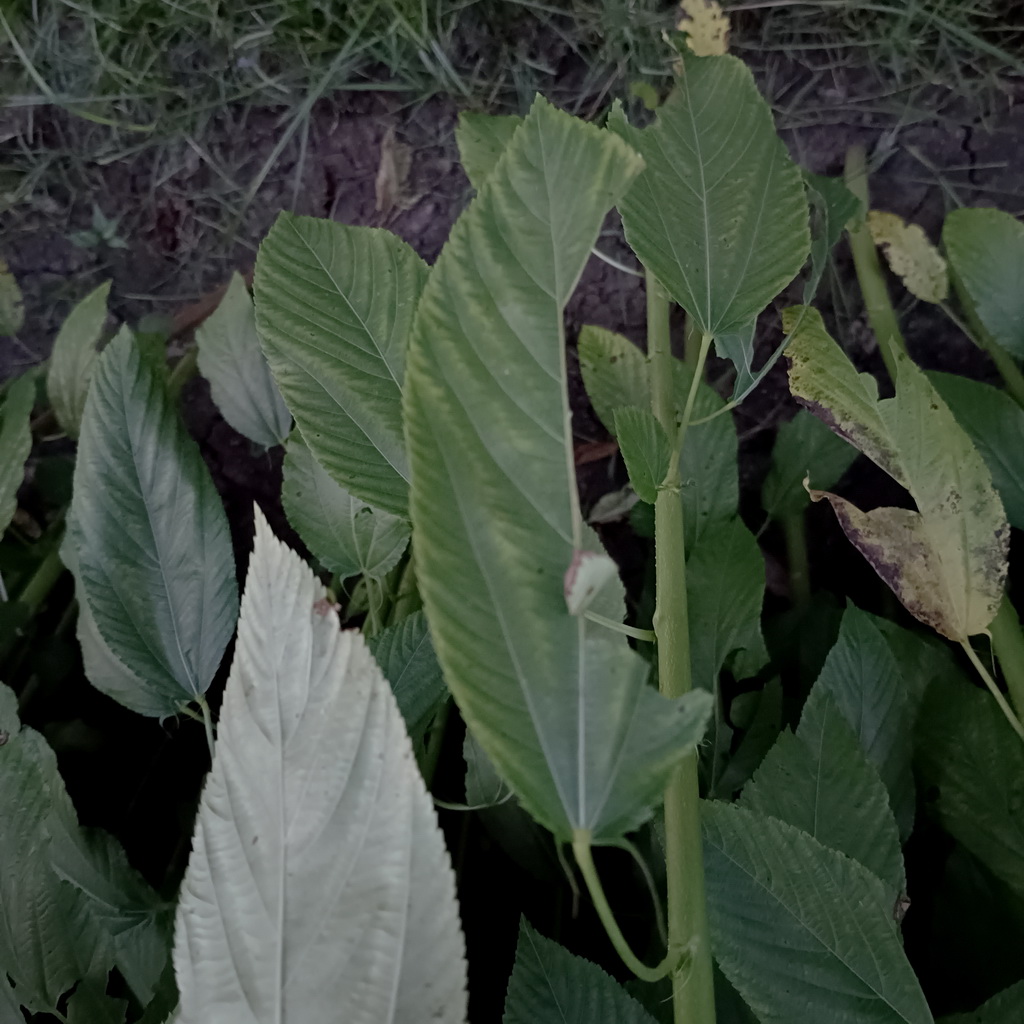
Label: Holed